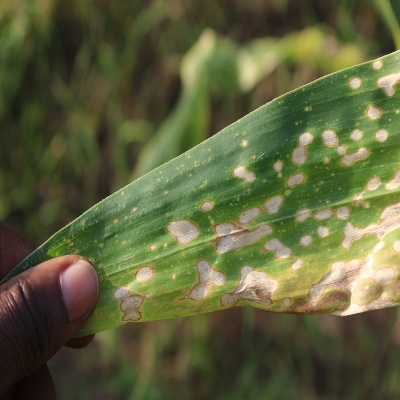
Crop: Maize
Condition: leaf blight